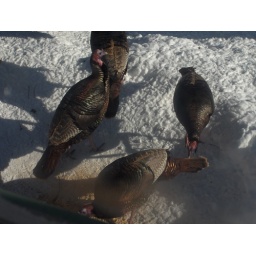
Wild turkeys visiting my bird feeder outside the kitchen window on a bright day in the winter of 2007/2008.